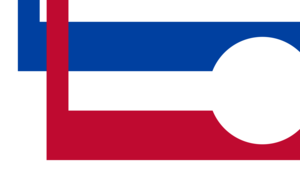
Longmont est une ville du comté de Boulder, dans le Colorado, aux États-Unis. Son nom provient de la vue de Longs Peak depuis la ville. Elle est localisée au nord-est du siège du comté de Boulder. Contrairement à son voisin plus connu, Longmont est beaucoup plus tranquille et résidentielle, bien qu'elle ait commencé à se développer rapidement ces dernières années, en partie en tant que zone résidentielle moins chère que Boulder mais également proche de Denver.